Catacombe (film)

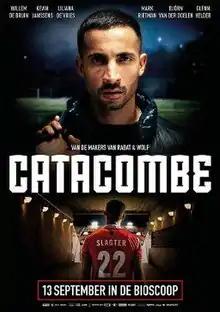
Film poster

Catacombe is a 2018 Dutch drama film directed by Victor D. Ponten. In July 2018, it was one of nine films shortlisted to be the Dutch entry for the Best Foreign Language Film at the 91st Academy Awards, but it was not selected.